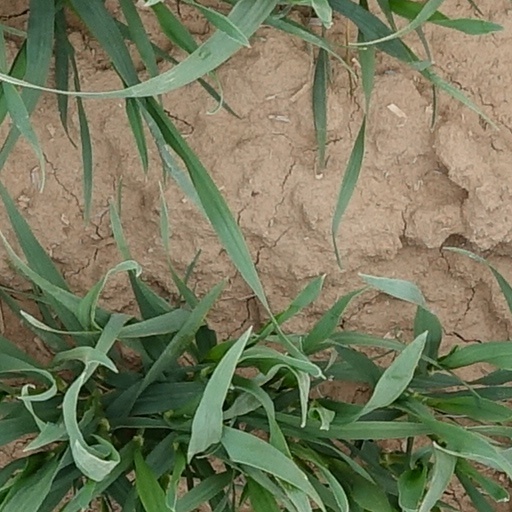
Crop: wheat